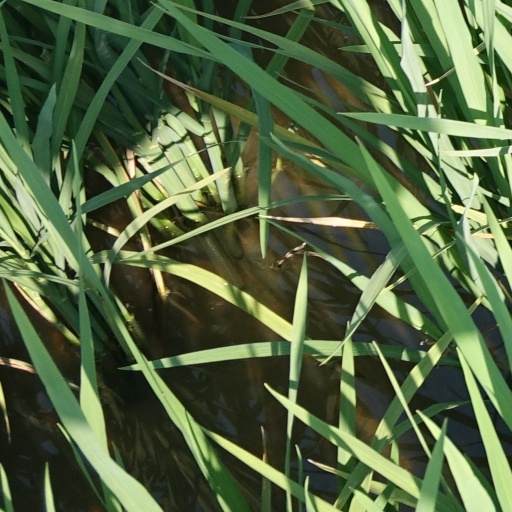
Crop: rice